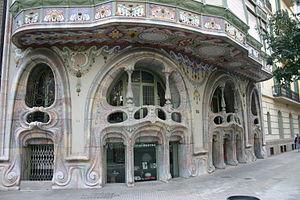
Salvador Valeri i Pupurull, né en 1873 à Barcelone et mort en 1954, est un architecte espagnol. Il a étudié à l'École technique supérieure d'architecture de Madrid et à l'École d'architecture de Barcelone, où il a obtenu son titre d'architecte en 1899. Il fut un des participants du mouvement moderniste qui secoua la Catalogne.